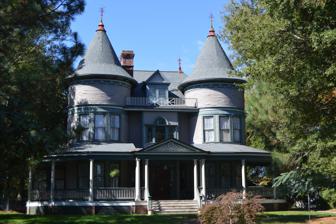
Building: James A. and Laura Thompson Long House
Country: United States of America
Year built: 1896
Historic house in North Carolina, United States United States historic place James A. and Laura Thompson Long House U.S. National Register of Historic Places Front of the house Show map of North Carolina Show map of the United States Location 217 S. Main St., Roxboro, North Carolina Coordinates 36°23′49″N 78°59′30″W / 36.39694°N 78.99167°W / 36.39694; -78.99167 Area less than one acre Built 1896 ( 1896 ) Architectural style Queen Anne NRHP reference No. 05000267 Added to NRHP April 6, 2005 James A. and Laura Thompson Long House is a historic home located at Roxboro , Person County, North Carolina .  It was built in 1896, and is a three-story, rectangular, Queen Anne style frame dwelling with a rear ell and enclosed rear porch.  It features round towers with conical roofs at the front corners, a one-story wraparound porch with Doric order columns, and a hipped slate roof with dormers.  The house was subdivided into apartments in the 1940s.  Its builder, J. A. Long (1841–1915), is considered the "founder of modern Roxboro." The house was added to the National Register of Historic Places in 2005. References